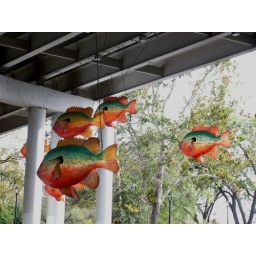
Another shot of the giant fish swimming beneath I-35.